Cherry Springs State Park

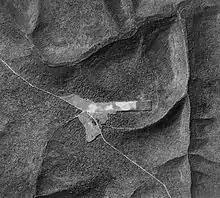
1938 aerial view of the park, airport, PA 44, West Branch Pine Creek, and Hopper House Run

Cherry Springs State Park is at an elevation of above sea level, atop the Allegheny Plateau and "near the glaciated boundary". The plateau and the Appalachian Mountains were all formed in the Alleghenian orogeny some 300 million years ago, when Gondwana (specifically what became Africa) and what became North America collided, forming Pangaea. Although the region appears mountainous, these are not true mountains: instead millions of years of erosion have made this a dissected plateau, causing the "mountainous" terrain seen today. The hardest of the ancient rocks are on top of the ridges, while the softer rocks eroded away forming the valleys.